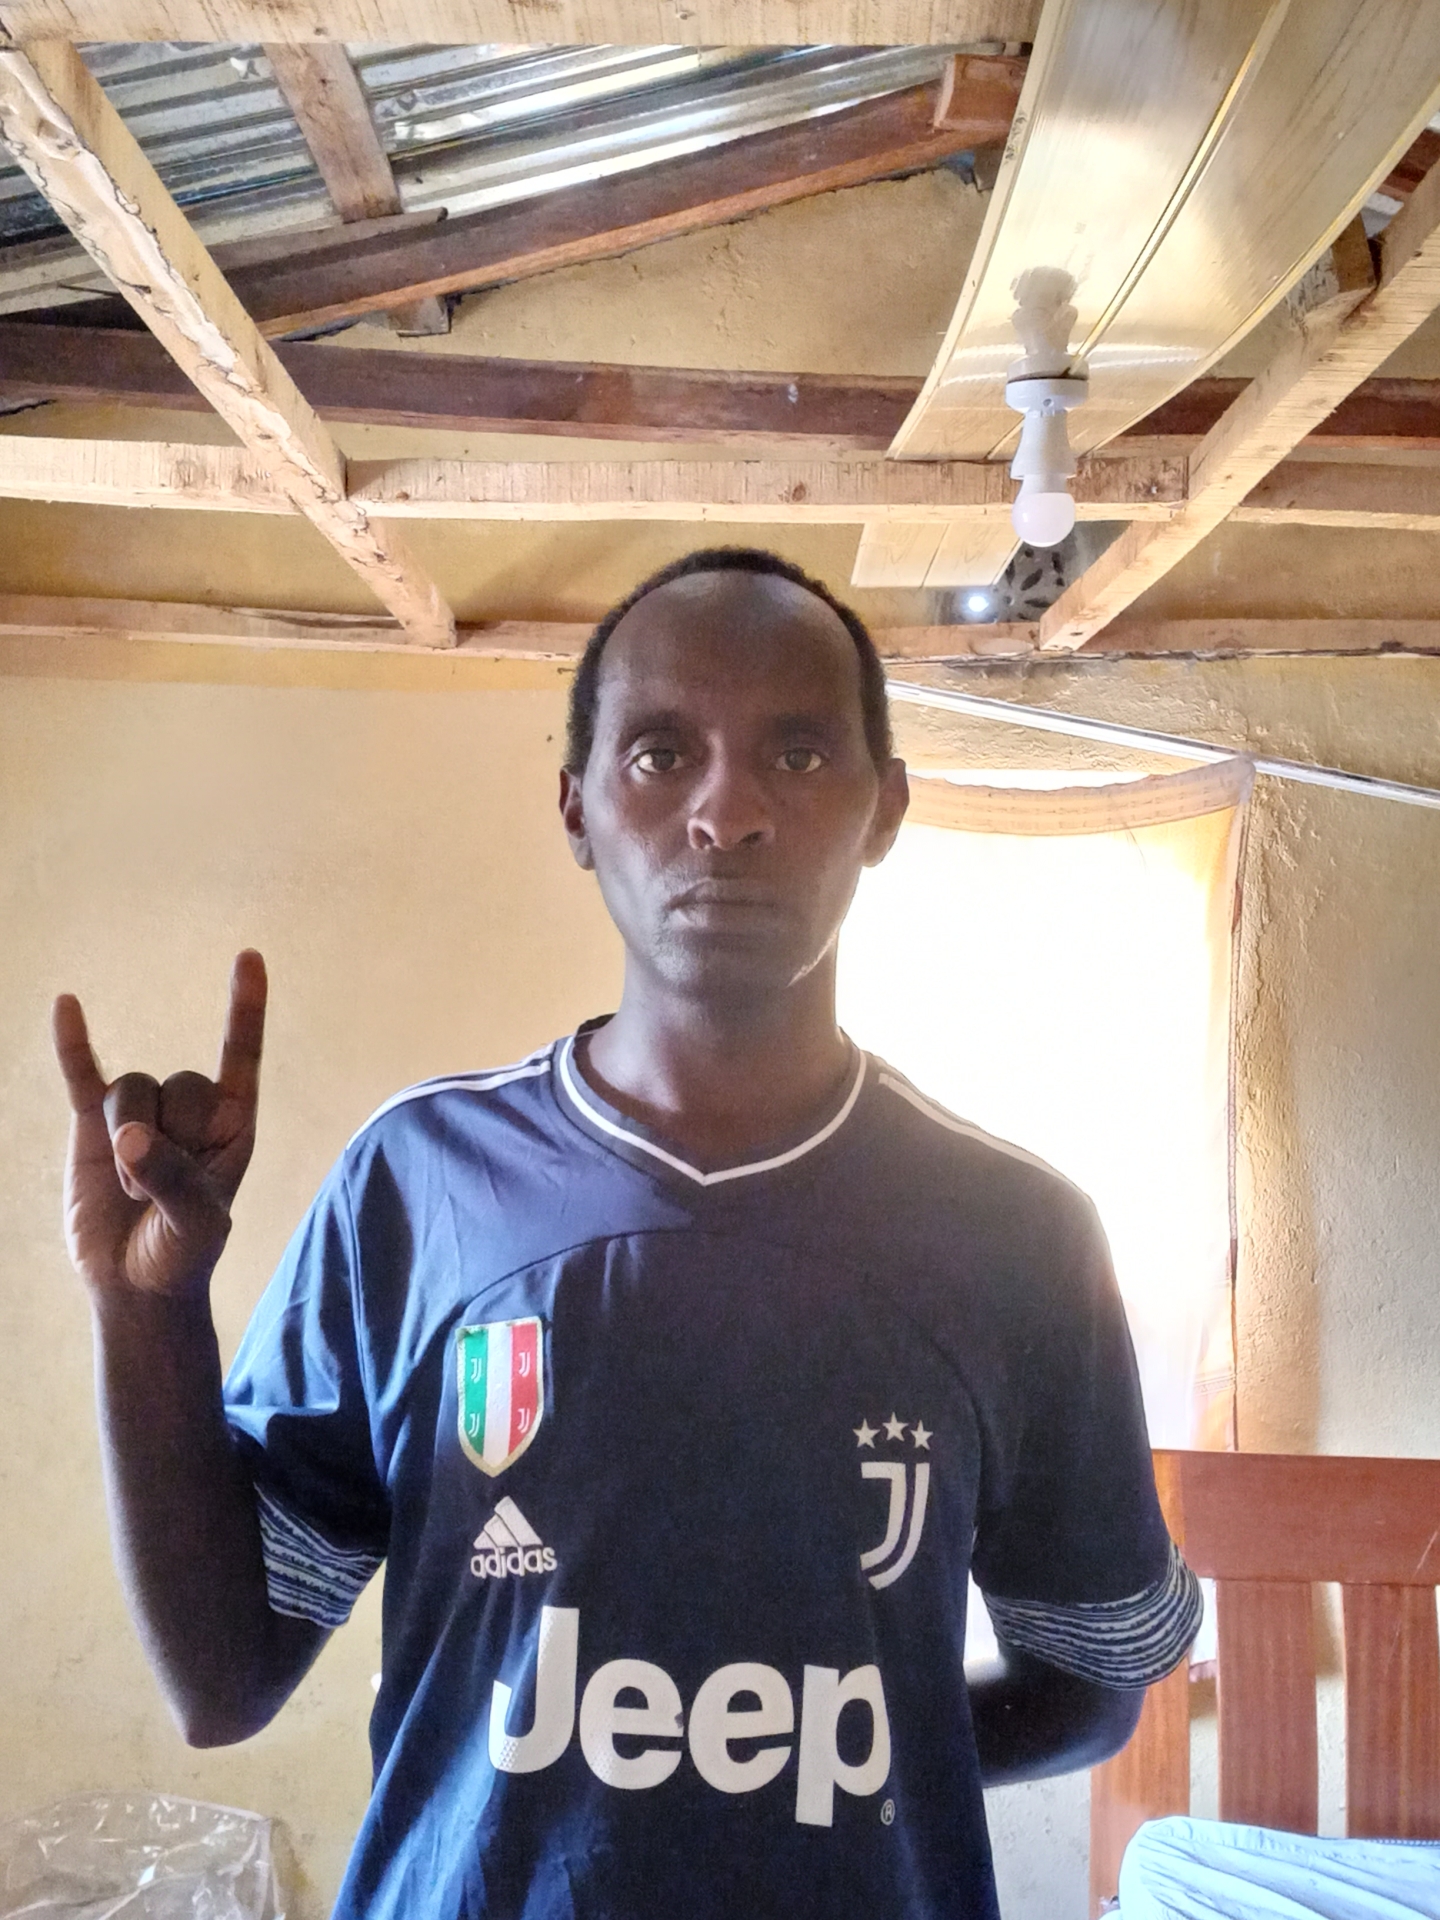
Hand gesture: rock